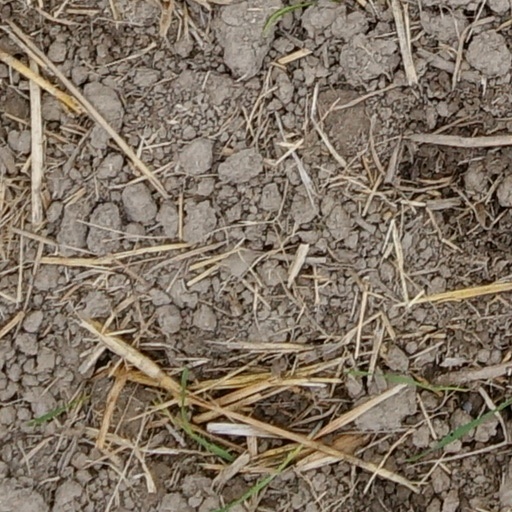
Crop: wheat